New Mexico-class battleship

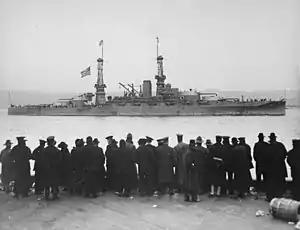
, the second member of the , which provided the basis for the "New Mexico" class

In the early 1910s, the US Navy began experimenting with guns as other navies began to move to weapons. As development of the new guns progressed, the Navy evaluated a series of proposals for ships incorporating 16-inch guns. The first was a ten-gun ship with five twin-gun turrets that also included improved armor compared to earlier battleships. Additionally, the secondary battery was increased from the standard US armament of guns to weapons. Another smaller version with eight 16-inch guns was also suggested, along with a design mounting the then-standard gun. As work on the new design progressed, the cost of the vessels increased significantly. Compared to the cost of a 14-inch-gunned ship—$12 million—the eight-gun ship was estimated to cost $16.5 million, while the price for the ten-gun ship rose to $19 million.